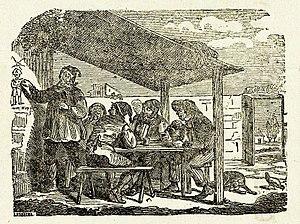
Illustration d'une feuille volante avec trois chansons, une de Charles Durand, les deux autres de Gustave Leroy. Cette gravure a déjà été utilisée par Charles Gille en 1849 pour illustrer sa publication Les grelots de Momus. Références de l'édition de 1859
Louis-Charles Durand est un éditeur de chansons de goguettes, poète, chansonnier et goguettier français.